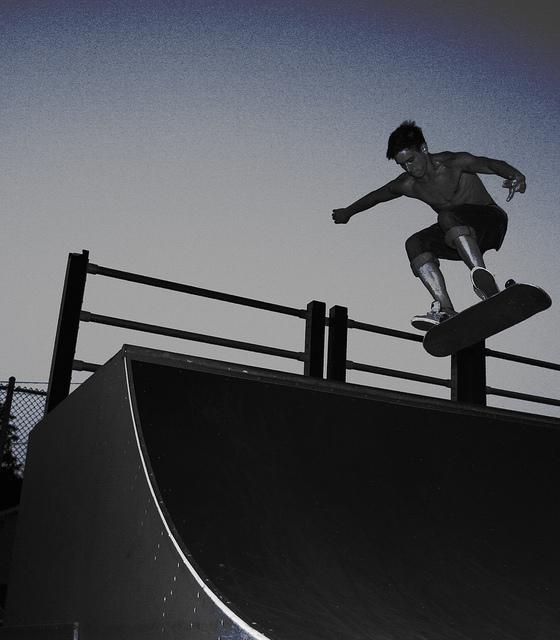
A man flying through the air while riding a skateboard.